Rock dove

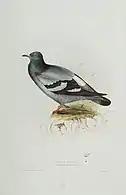
Illustration by John Gould, 1832

The official common name is rock dove, as given by the International Ornithological Congress.